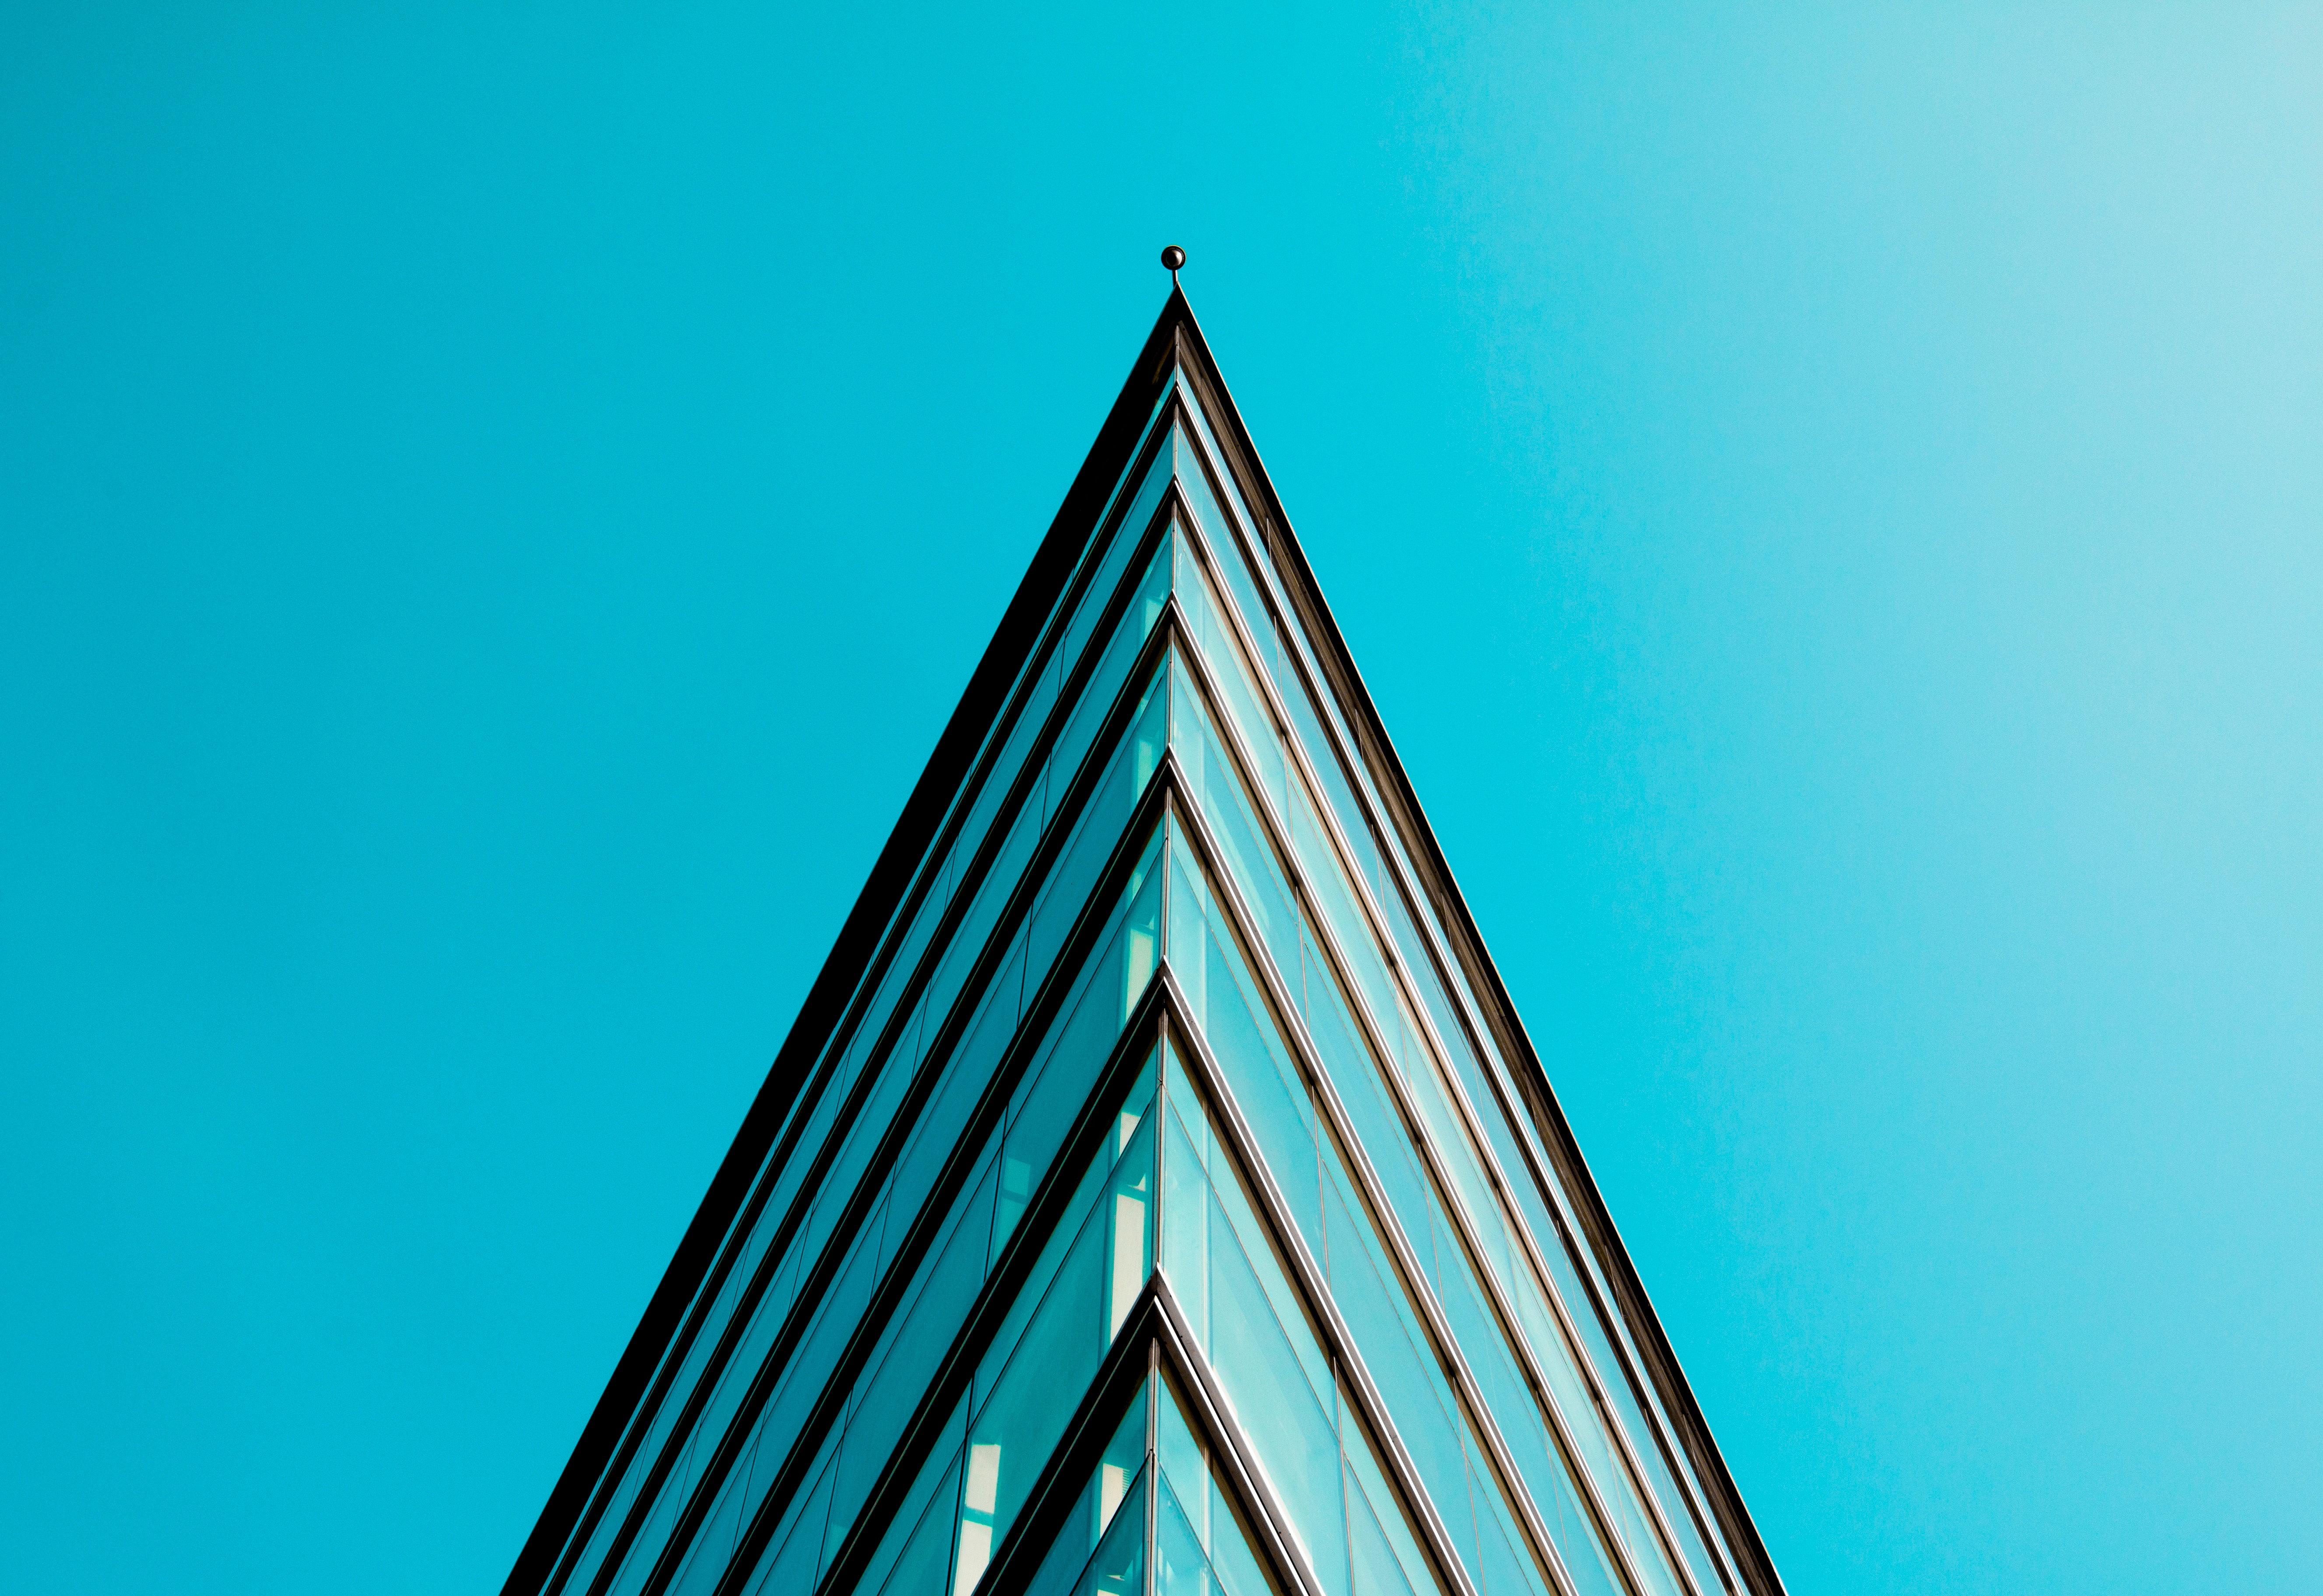
sky, skyscraper, line, tower, landmark, blue, triangle, symmetry, shape